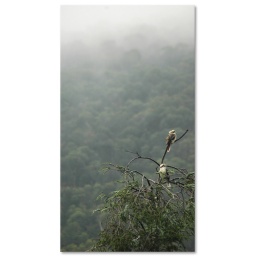
We had some visitors out our window this morning. The mist in the mountains was wonderful!